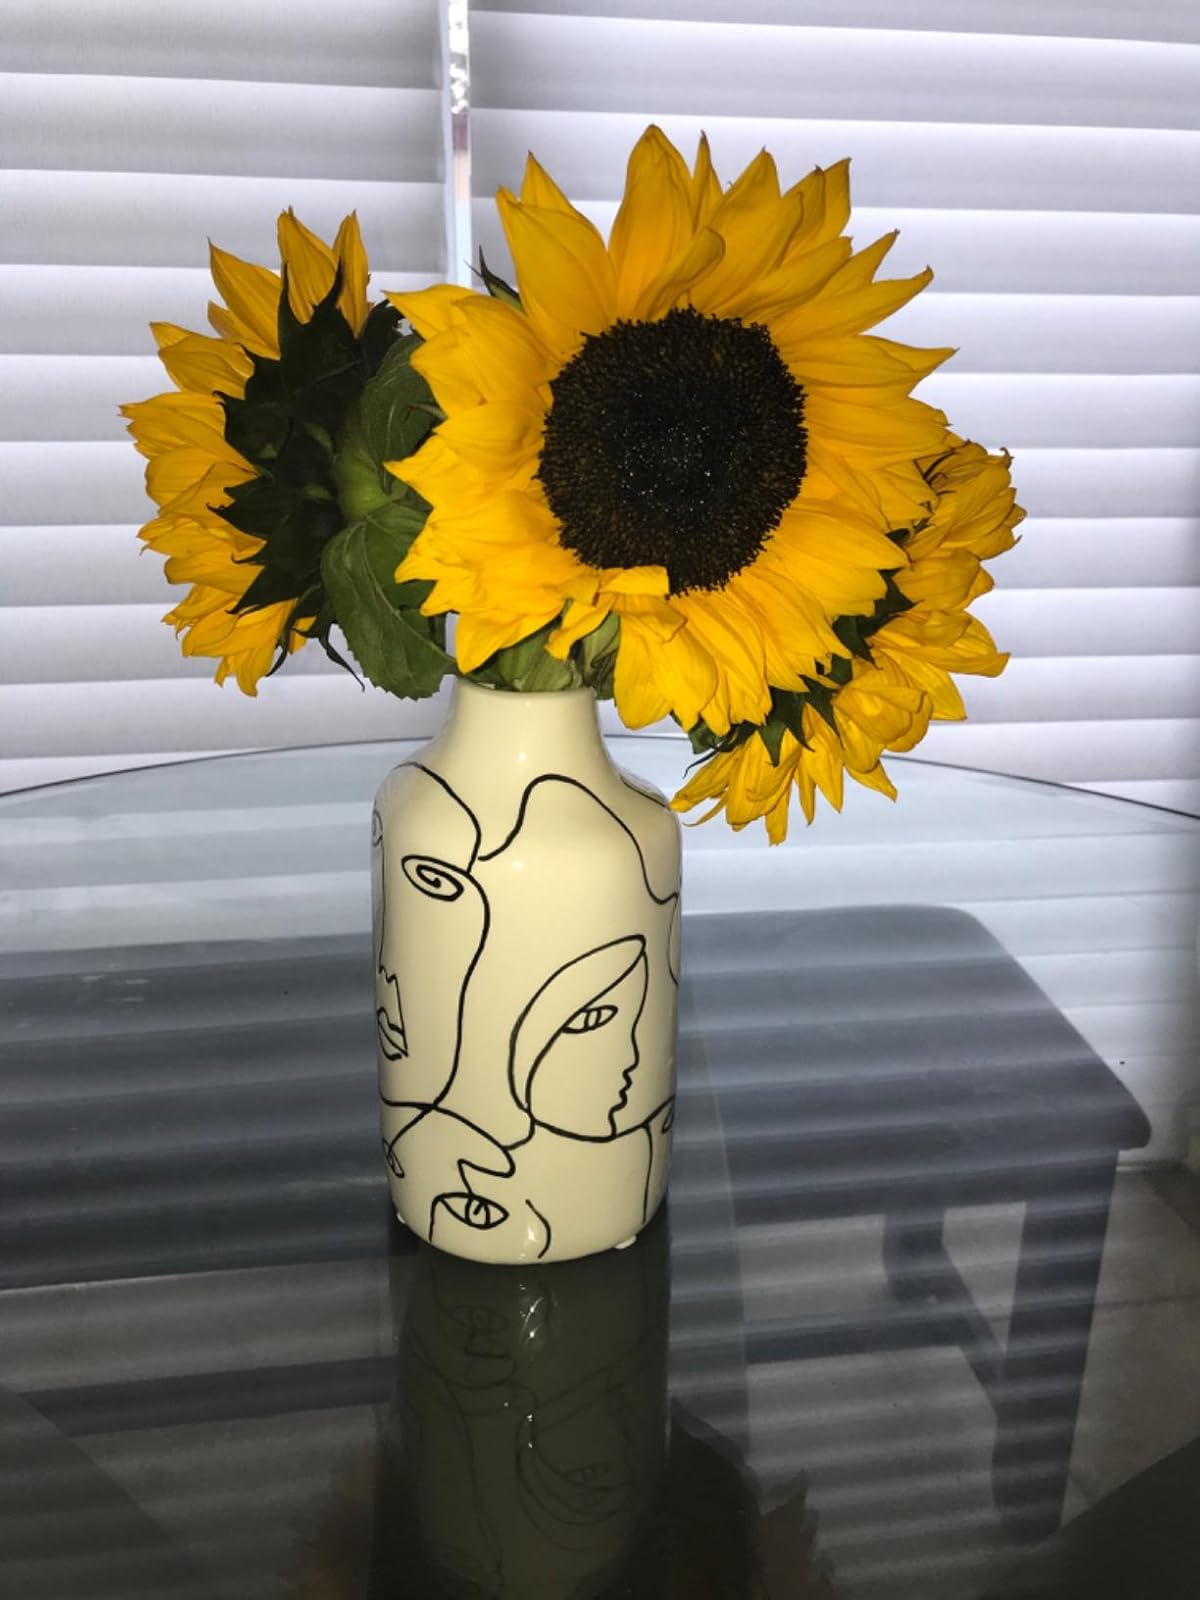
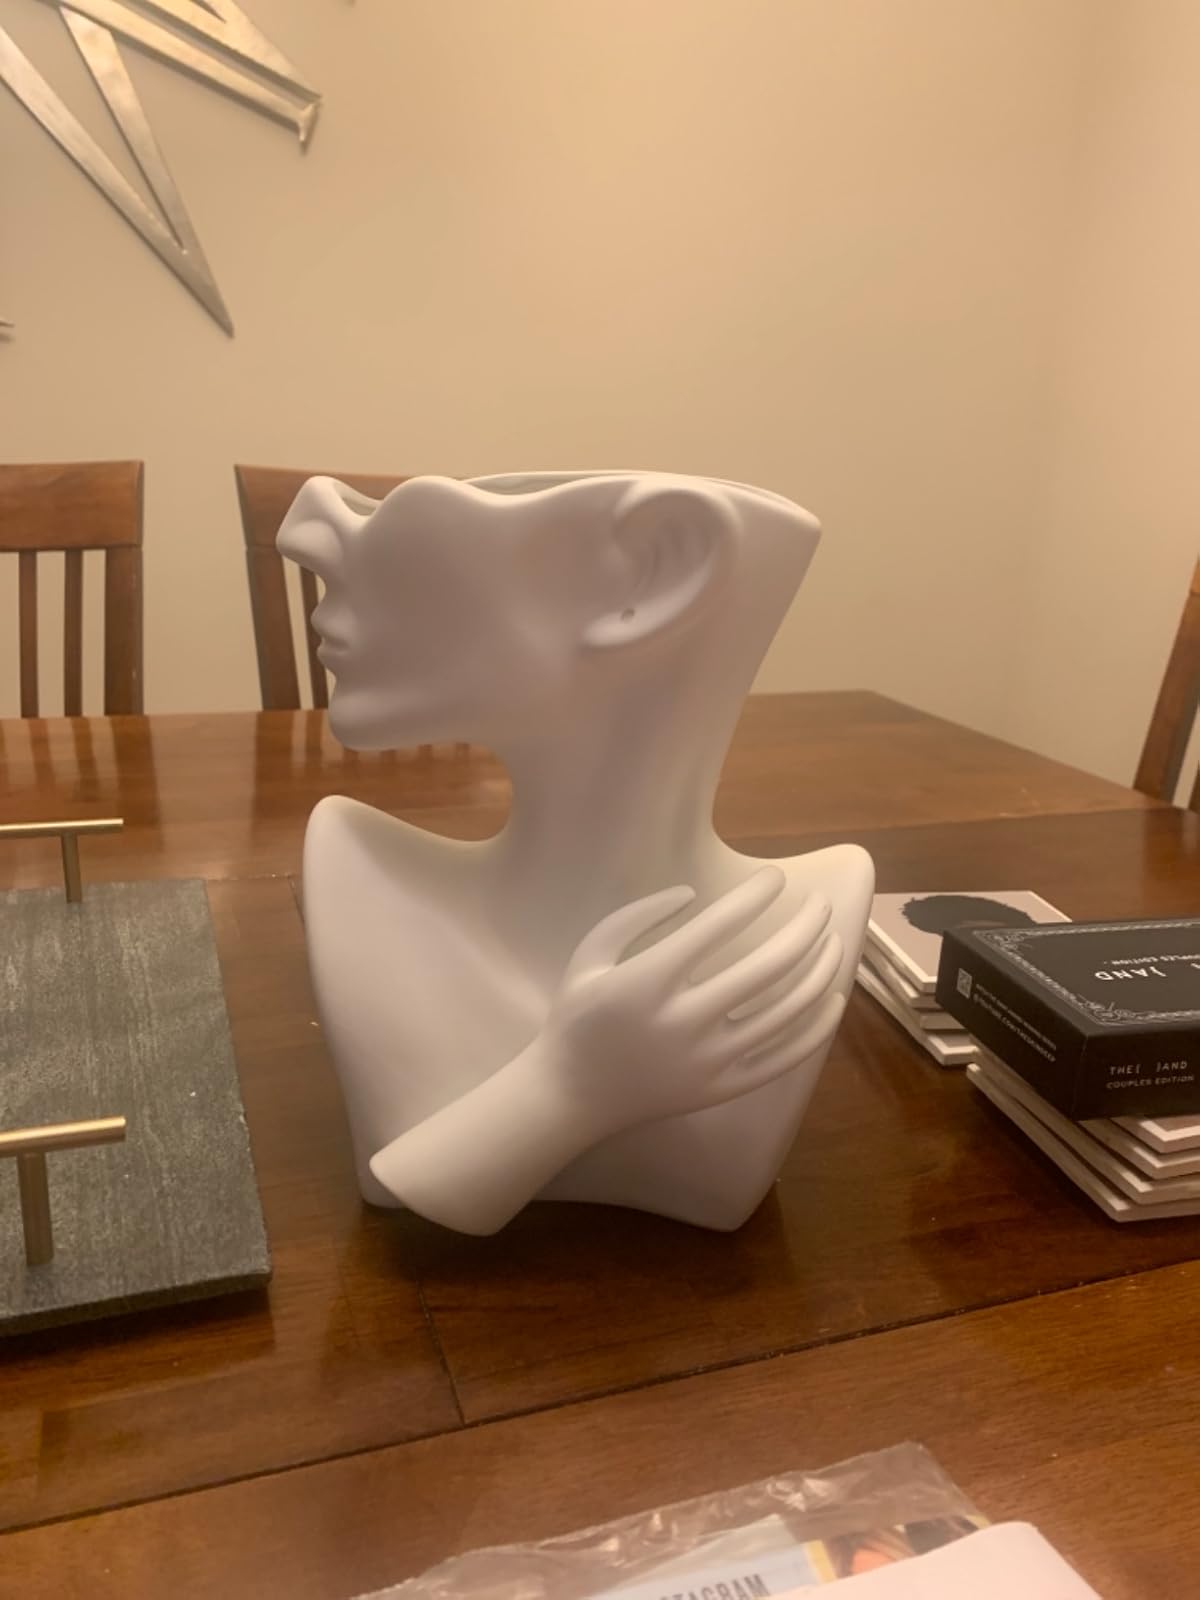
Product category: vase
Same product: no